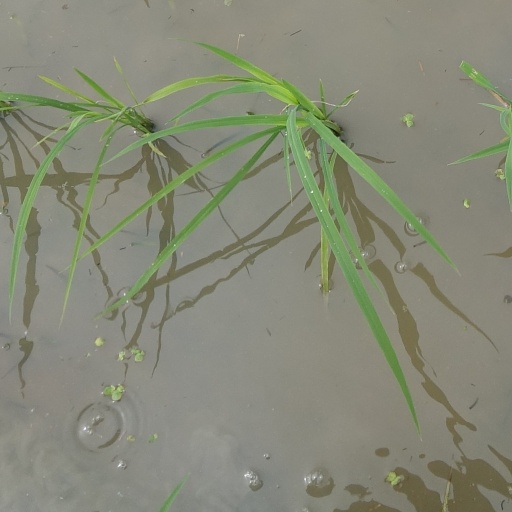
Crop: rice